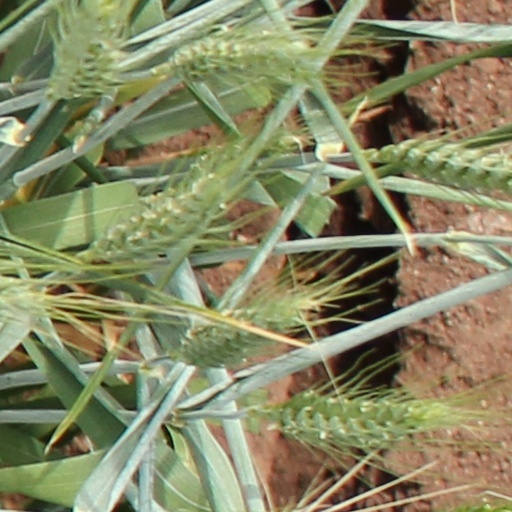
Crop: wheat